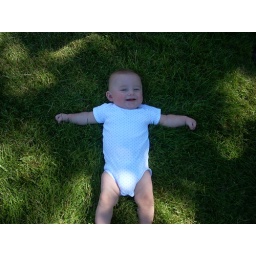
This was the first time the boys got to roll around and experince the grass